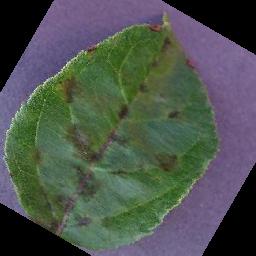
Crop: apple
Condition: scab